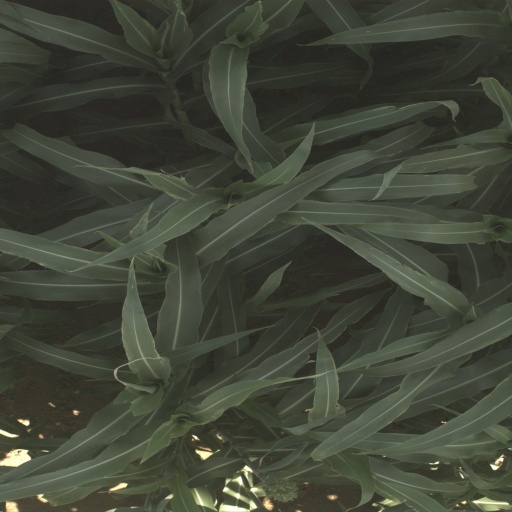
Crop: sorghum